Tourism in the Dominican Republic

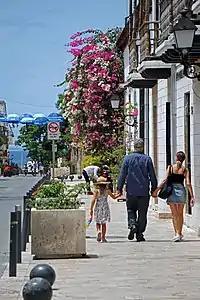
Colonial city of Santo Domingo

Tourism in the Dominican Republic is an important sector of the country's economy. More than 10 million tourists visited the Dominican Republic in 2023, making it the most popular tourist destination in the Caribbean and putting it in the top 5 overall in the Americas. The industry accounts for 11.6% of the nation's GDP and is a particularly important source of revenue in coastal areas of the country. The nation's tropical climate, white sand beaches, diverse mountainous landscape and colonial history attracts visitors from around the world. In 2022, the nation's tourism was named the best-performing nation since the height of the pandemic with over 5% visitors more in comparison to pre-pandemic levels in 2019.